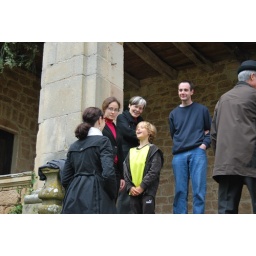
The kid in the yellow shirt quizzed Charlotte (and me, through Charlotte) extensively about my not being French.